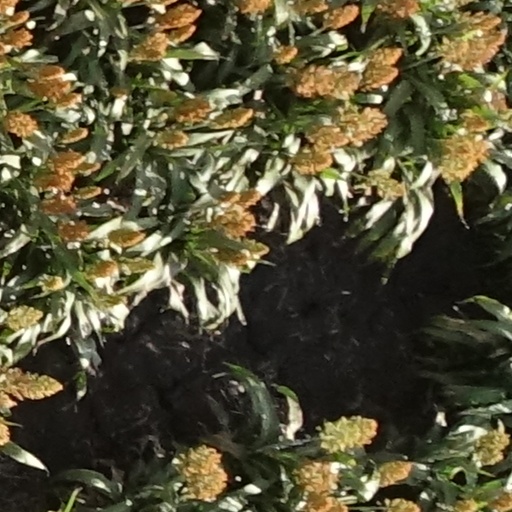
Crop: sorghum